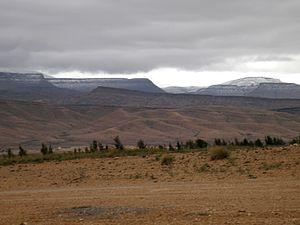
Près de Bou Saâda djebel Selat enneigé
Les monts des Ouled Naïl sont une chaîne montagneuse d'Algérie située dans le centre du pays et constituant une partie de l'Atlas saharien.
Bou Saâda, Bou Saada ou Boussada en tamazight, est une commune de la wilaya de M'Sila, située à 69 km au sud-ouest de M'Sila et à 241 km au sud-est d'Alger. Bou Saâda est aussi surnommée « cité du bonheur », ou encore « porte du désert » étant l'oasis la plus proche du littoral algérien. Les communes d'El Hamel et de Oultem dépendent de la daïra de Bou Saâda.